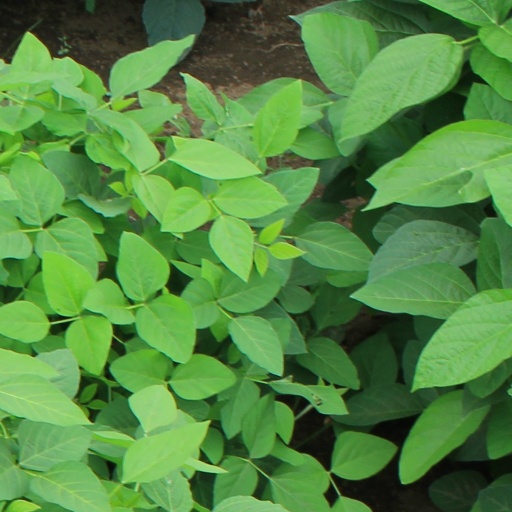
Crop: soybean